Tooley Street

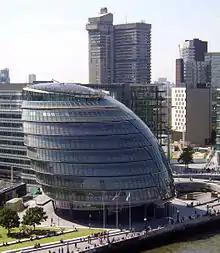
City Hall

This fire happened at a time when the fire 'brigade', formally known as the London Fire Engine Establishment, was still run by insurance companies. It began on 22 June 1861 in a warehouse at Cotton's Wharf in Tooley Street and raged for two days, destroying many nearby buildings. It was two weeks before the fire went out completely. The head of the Establishment, James Braidwood, was killed by a falling wall while fighting the fire. It was one of the largest fires in London during the 19th century.